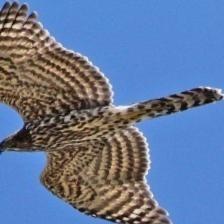
Species: NORTHERN GOSHAWK
Scientific name: ACCIPITER GENTILIS